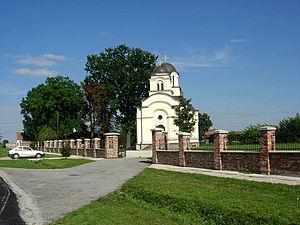
L'éparchie du Banat est située dans la province de Voivodine au nord de la Serbie.
Hajdučica est une localité de Serbie située dans la province autonome de Voïvodine. Elle fait partie de la municipalité de Plandište dans le district du Banat méridional. Au recensement de 2011, elle comptait 1 145 habitants.
Le monastère de Hajdučica est un monastère orthodoxe serbe situé dans la région du Banat, au nord de la province de Voïvodine, municipalité de Plandište.